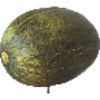
Label: melon_piel_de_sapo